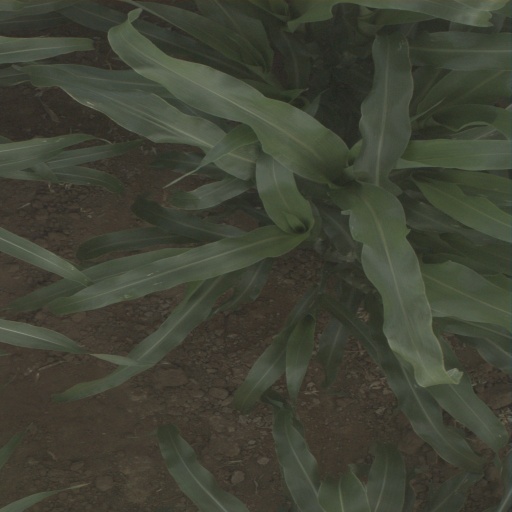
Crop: sorghum